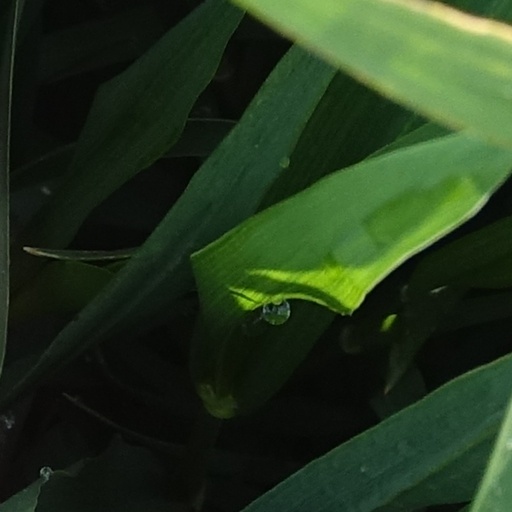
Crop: wheat